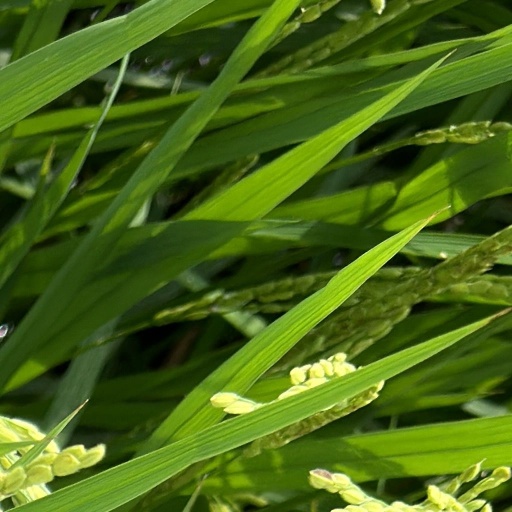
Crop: rice